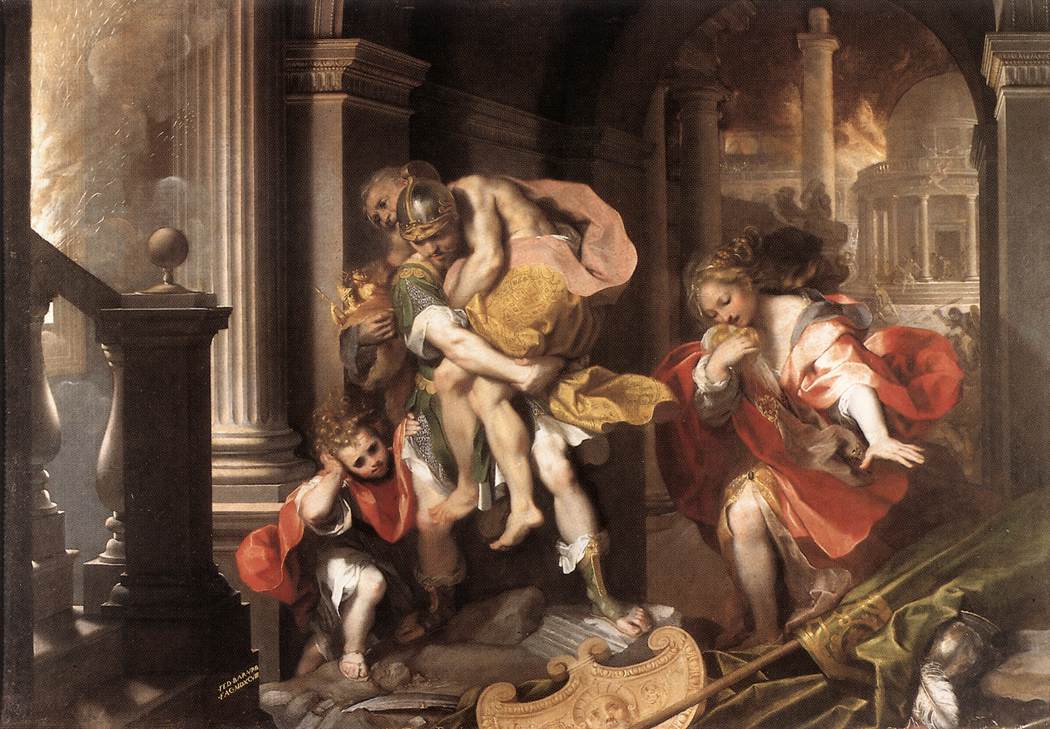
อีเนียส

ไฟล์:Aeneas'_Flight_from_Troy_by_Federico_Barocci.jpg|thumb|300px|อีเนียสพาคนหนีจากเมืองทรอย
อีเนียส (Aeneas) เป็นชื่อวีรบุรุษคนหนึ่งในตำนานปกรณัมกรีก เป็นเจ้าชายคนหนึ่งแห่งเมืองทรอย เป็นบุตรของเทพีอโฟรไดท์กับแอนไคซีส ญาติผู้น้องของท้าวเพรียม เจ้าเมืองทรอย อีเนียสจึงมีศักดิ์เป็นหลานของท้าวเพรียม เป็นลูกพี่ลูกน้องกับเฮกเตอร์ (ทรอย)|เฮกเตอร์และปารีส (ทรอย)|ปารีส
อีเนียสมีส่วนร่วมรบอยู่ในสงครามเมืองทรอย แต่ได้รับการปกป้องระหว่างการรบหลายครั้งจากเทพมารดาคืออโฟรไดท์ รวมถึงอพอลโลและโพไซดอน ก่อนทรอยจะแตก อโฟรไดท์ช่วยให้อีเนียสหนีออกมาได้ เขาพาพลเมืองและทหารติดตามที่หลงเหลือ รวมถึงเชื้อพระวงศ์ทรอยอีกจำนวนหนึ่ง เดินทางระหกระเหินไปจนถึงดินแดนอิตาลี และตั้งอาณาจักรใหม่ขึ้นชื่อว่า อาณาจักรโรมัน ด้วยเหตุนี้ เทพปกรณัมของโรมันจึงมีเค้าที่มาจากเทพปกรณัมของกรีก
หมวดหมู่:อีเลียด
หมวดหมู่:บุคคลในตำนานเทพปกรณัมกรีก